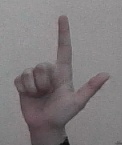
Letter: laam